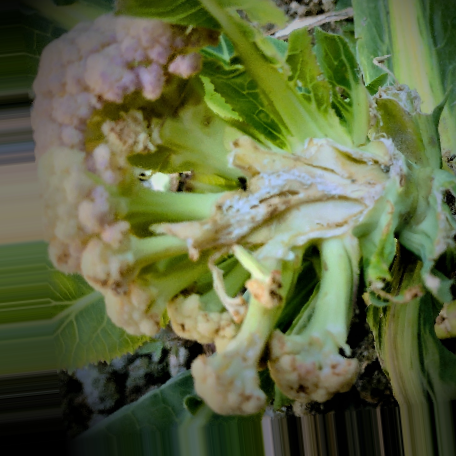
Label: Bacterial spot rot